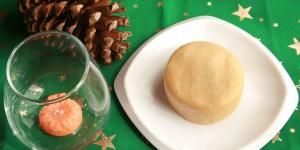
mazapan de cacahuate